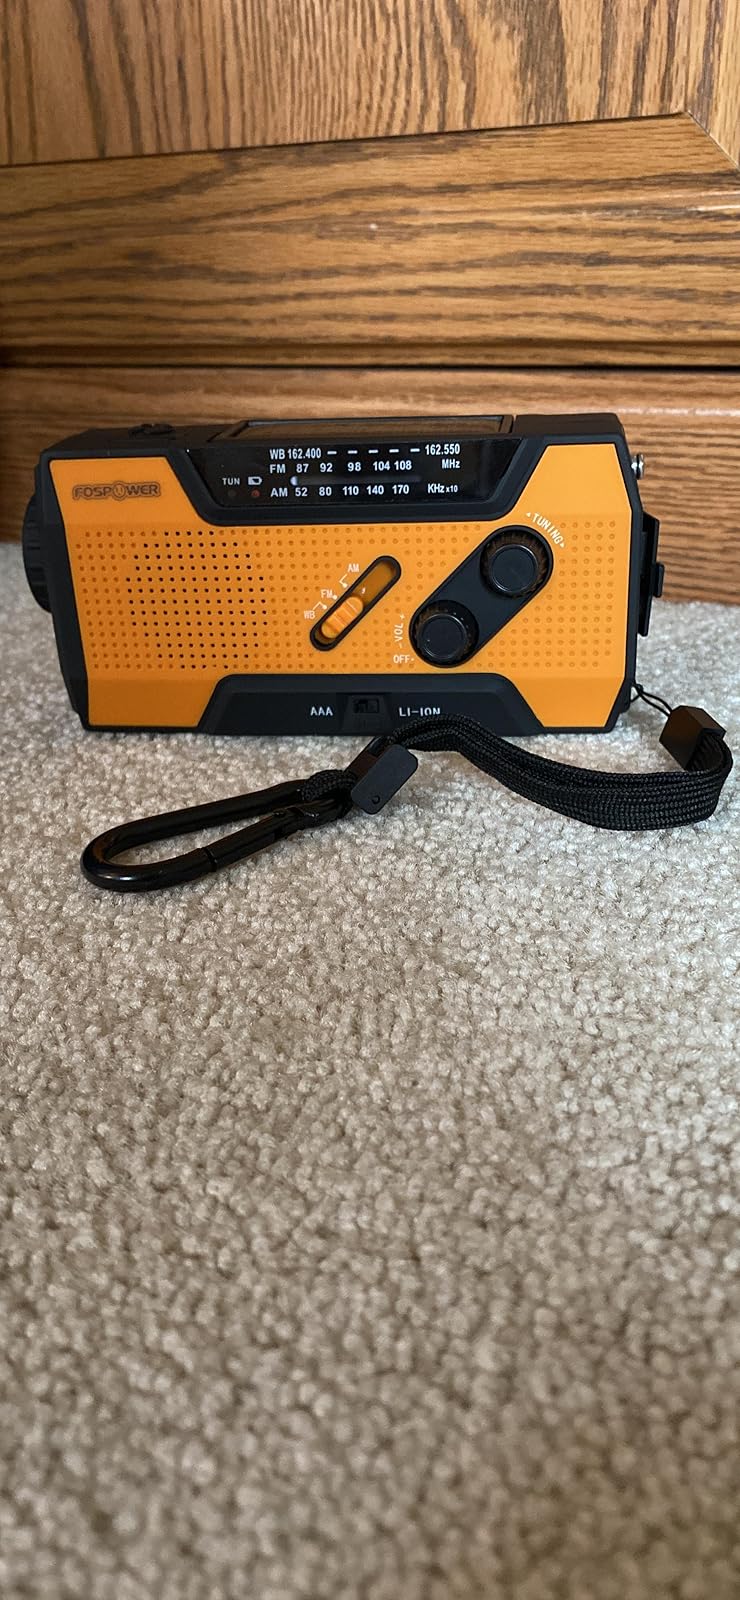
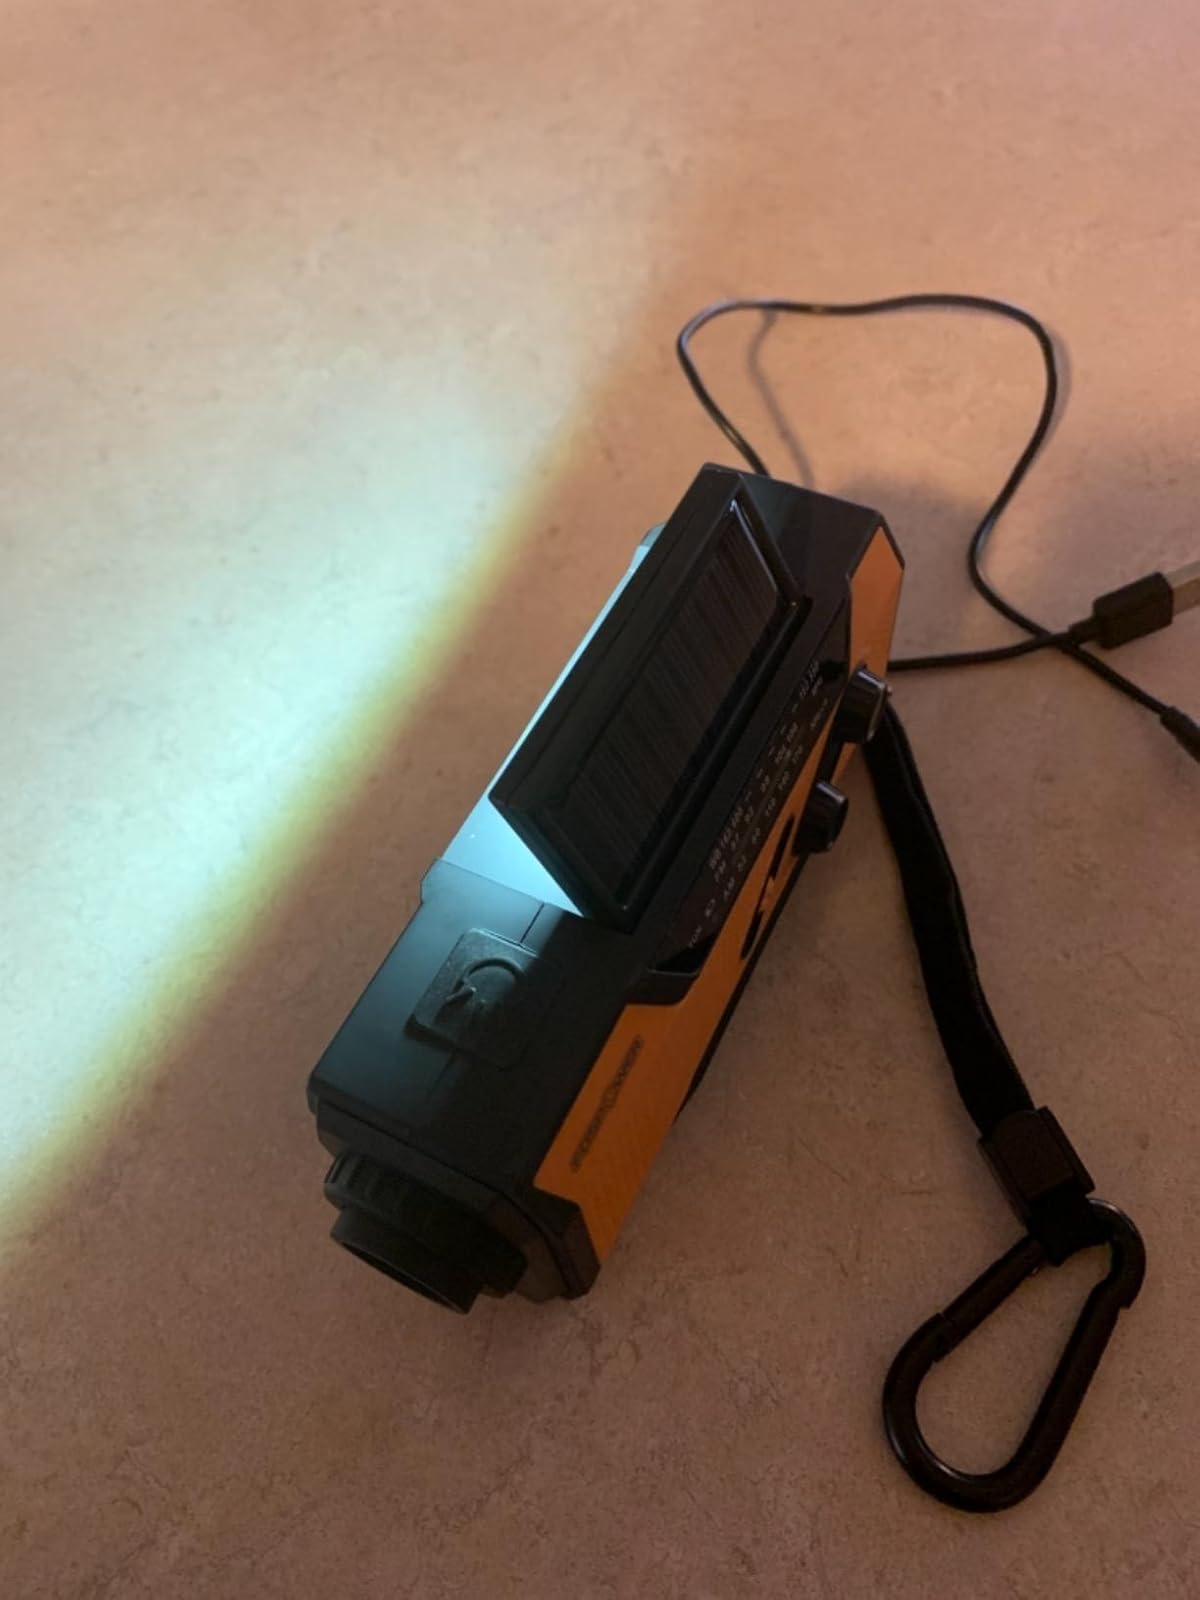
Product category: radio
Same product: yes